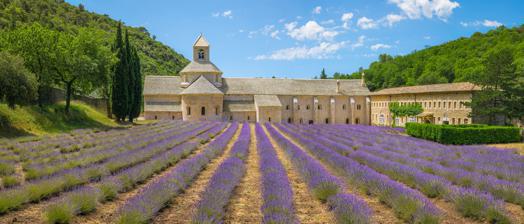
Building: Sénanque Abbey
Country: France
Year built: 1178
Abbey located in Vaucluse, France Abbey with lavender fields Sénanque Abbey ( Occitan : abadiá de Senhanca , French : Abbaye Notre-Dame de Sénanque ) is a Cistercian abbey near the village of Gordes in the département of the Vaucluse in Provence , France . First foundation It was founded in 1148 under the patronage of Alfant , bishop of Cavaillon , and Ramon Berenguer II, Count of Barcelona , Count of Provence , by Cistercian monks who came from Mazan Abbey in the Ardèche . Temporary huts housed the first community of impoverished monks. By 1152 the community already had so many members that Sénanque was able to found Chambons Abbey , in the diocese of Viviers . Apse of the abbey church The young community found patrons in the seigneurs of Simiane , whose support enabled them to build the abbey church, consecrated in 1178. Other structures at Sénanque followed, laid out according to the rule of Cîteaux Abbey , mother house of the Cistercians. Among its existing structures, famed examples of Romanesque architecture , are the abbey church, cloister , dormitory, chapter house and the small calefactory , the one heated space in the austere surroundings, so that the monks could write, for this was their scriptorium . A refectory was added in the 17th century, when some minimal rebuilding of existing walls was undertaken, but the abbey is a remarkably untouched survival, of rare beauty and severity: the capitals of the paired columns in the cloister arcades are reduced to the simplest leaf forms, not to offer sensual distraction. The abbey church is in the form of a tau cross with an apse projecting beyond the abbey's outer walls. Somewhat unusually, its liturgical east end faces north, as the narrow and secluded valley offered no space for the conventional arrangement. In the 13th and 14th centuries, Sénanque reached its apogee, operating four mills, seven granges and possessing large estates in Provence . In 1509, when the first abbot in commendam was named, a sure sign of the decline of vocation, the community at Sénanque had shrunk to about a dozen. During the Wars of Religion the quarters for the lay brothers were destroyed and the abbey was ransacked by Huguenots . At the French Revolution the abbey's lands were nationalised , the one remaining monk was expelled and Sénanque itself was sold to a private individual. Second foundation The site was repurchased in 1854 for a new community of Cistercian monks of the Immaculate Conception, under a rule less stringent than that of the Trappists . The community was expelled in 1903 and departed to the Order's headquarters, Lérins Abbey on the island of St. Honorat, near Cannes . A small community returned in 1988 as a priory of Lérins. The monks who live at Sénanque grow lavender (visible in front of the abbey, illustration, right ) and tend honey bees for their livelihood. It is possible for individuals to arrange to stay at the abbey for spiritual retreat. Two other early Cistercian abbeys in Provence are Silvacane Abbey and Le Thoronet Abbey ; with Sénanque, they are sometimes referred to as the "Three Sisters of Provence" ( "les trois soeurs provençales" ). Gallery Global view on the site of Sénanque Abbey The dormitory of the monks. The inner cloister of the abbey. References Dimier, Père Anselme, 1982: L'art cistercien . Editions Zodiaque: La Pierre-qui-Vire. (in French) Fleischhauer, Carsten, 2003: Die Baukunst der Zisterzienser in der Provence: Sénanque - Le Thoronet - Silvacane. . Abteilung Architekturgeschichte des Kunsthistorischen Instituts der Universität zu Köln. Cologne University. (in German) Morin-Sauvade, Hélène & Fleischhauer, Carsten, 2002: Sénanque . Editions Zodiaque: Paris. (in French) External links Wikimedia Commons has media related to Sénanque Abbey . Sénanque Abbey Web site (in French) Catholic Encyclopedia : Sénanque Gallery of images and groundplan Edmond M. Obrecht: "The abbey of Sénanque", bibliography . (in Polish) Photos of Senanque Abbey 43°55′42″N 5°11′13″E / 43.92833°N 5.18694°E / 43.92833; 5.18694 Authority control databases International ISNI VIAF National Germany United States France BnF data Czech Republic Israel Geographic Mérimée Structurae Other IdRef